Rick Roberts (musician)

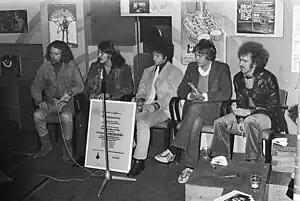
Flying Burrito Brothers (Amsterdam, 1970). From left to right: Sneaky Pete Kleinow, Rick Roberts, Chris Hillman, Michael Clarke, Bernie Leadon

In the fall of 1981, Roberts played dates in tandem with fellow former Burrito Brother Chris Hillman.